Dave Morice

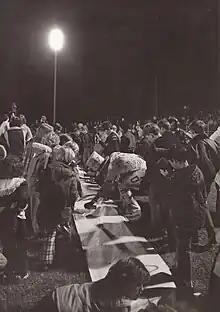
Halftime Poem Across a Football Field

In 1974, Muscatine, IA, held its second annual Great River Days Festival. Part of it was the Belle of the Bend Art Fair. Morice was invited to write a poetry marathon at the fair. Referring back to the 19th century traveling entertainers who went from town to town selling cure-alls and nostrums, he named his event "Dr. Alphabet's Medicine Show." He made a costume to wear for the occasion: a white top hat, shirt, pants, shoes, and cane covered with letters of the alphabet in different colors. During the festival, he wrote a poem on adding machine tape while wrapping it around Joyce Holland. He titled the woman-plus-paper sculpture "The Muscatine Mummy." Shortly after completion, he unwound the poem from Holland, tore it into small strips, and put them into amber glass medicine bottles labeled "Poetry Tonic." He and his assistants gave the souvenir bottles away free to fair-goers.